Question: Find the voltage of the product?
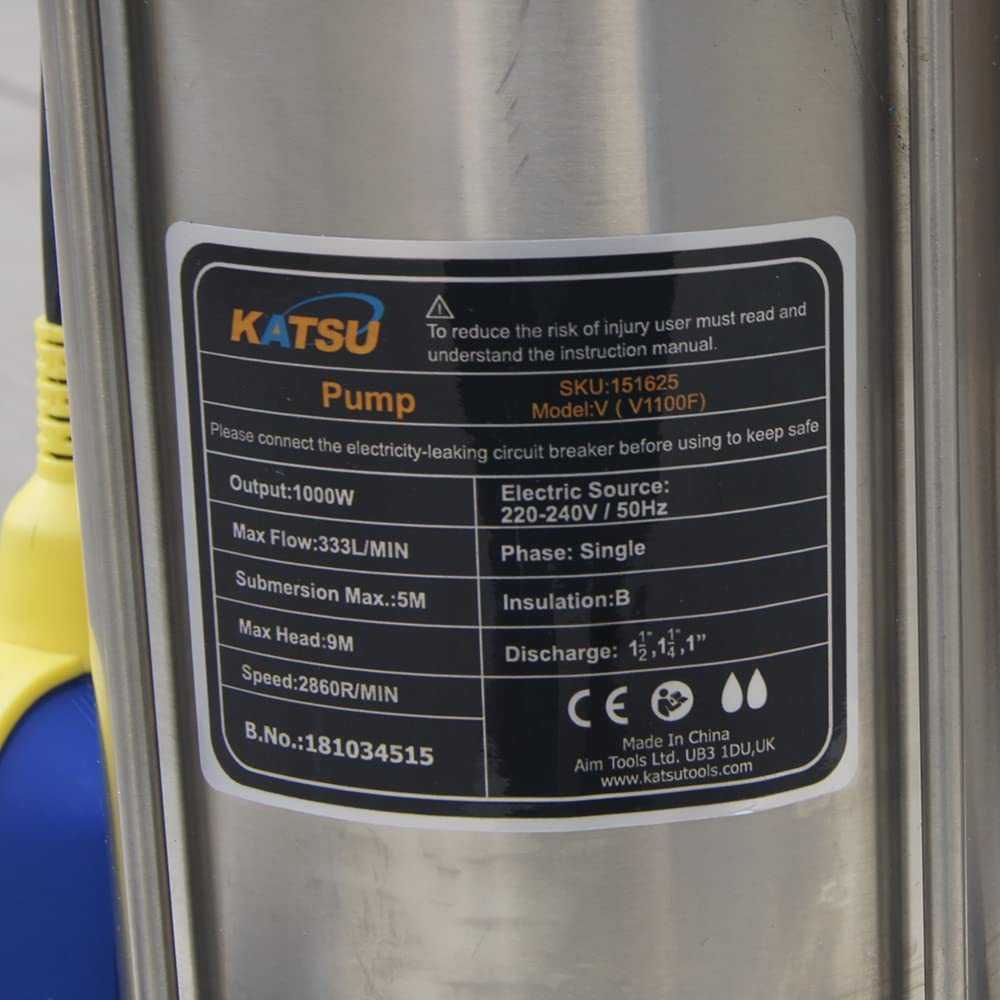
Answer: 151625.0 volt